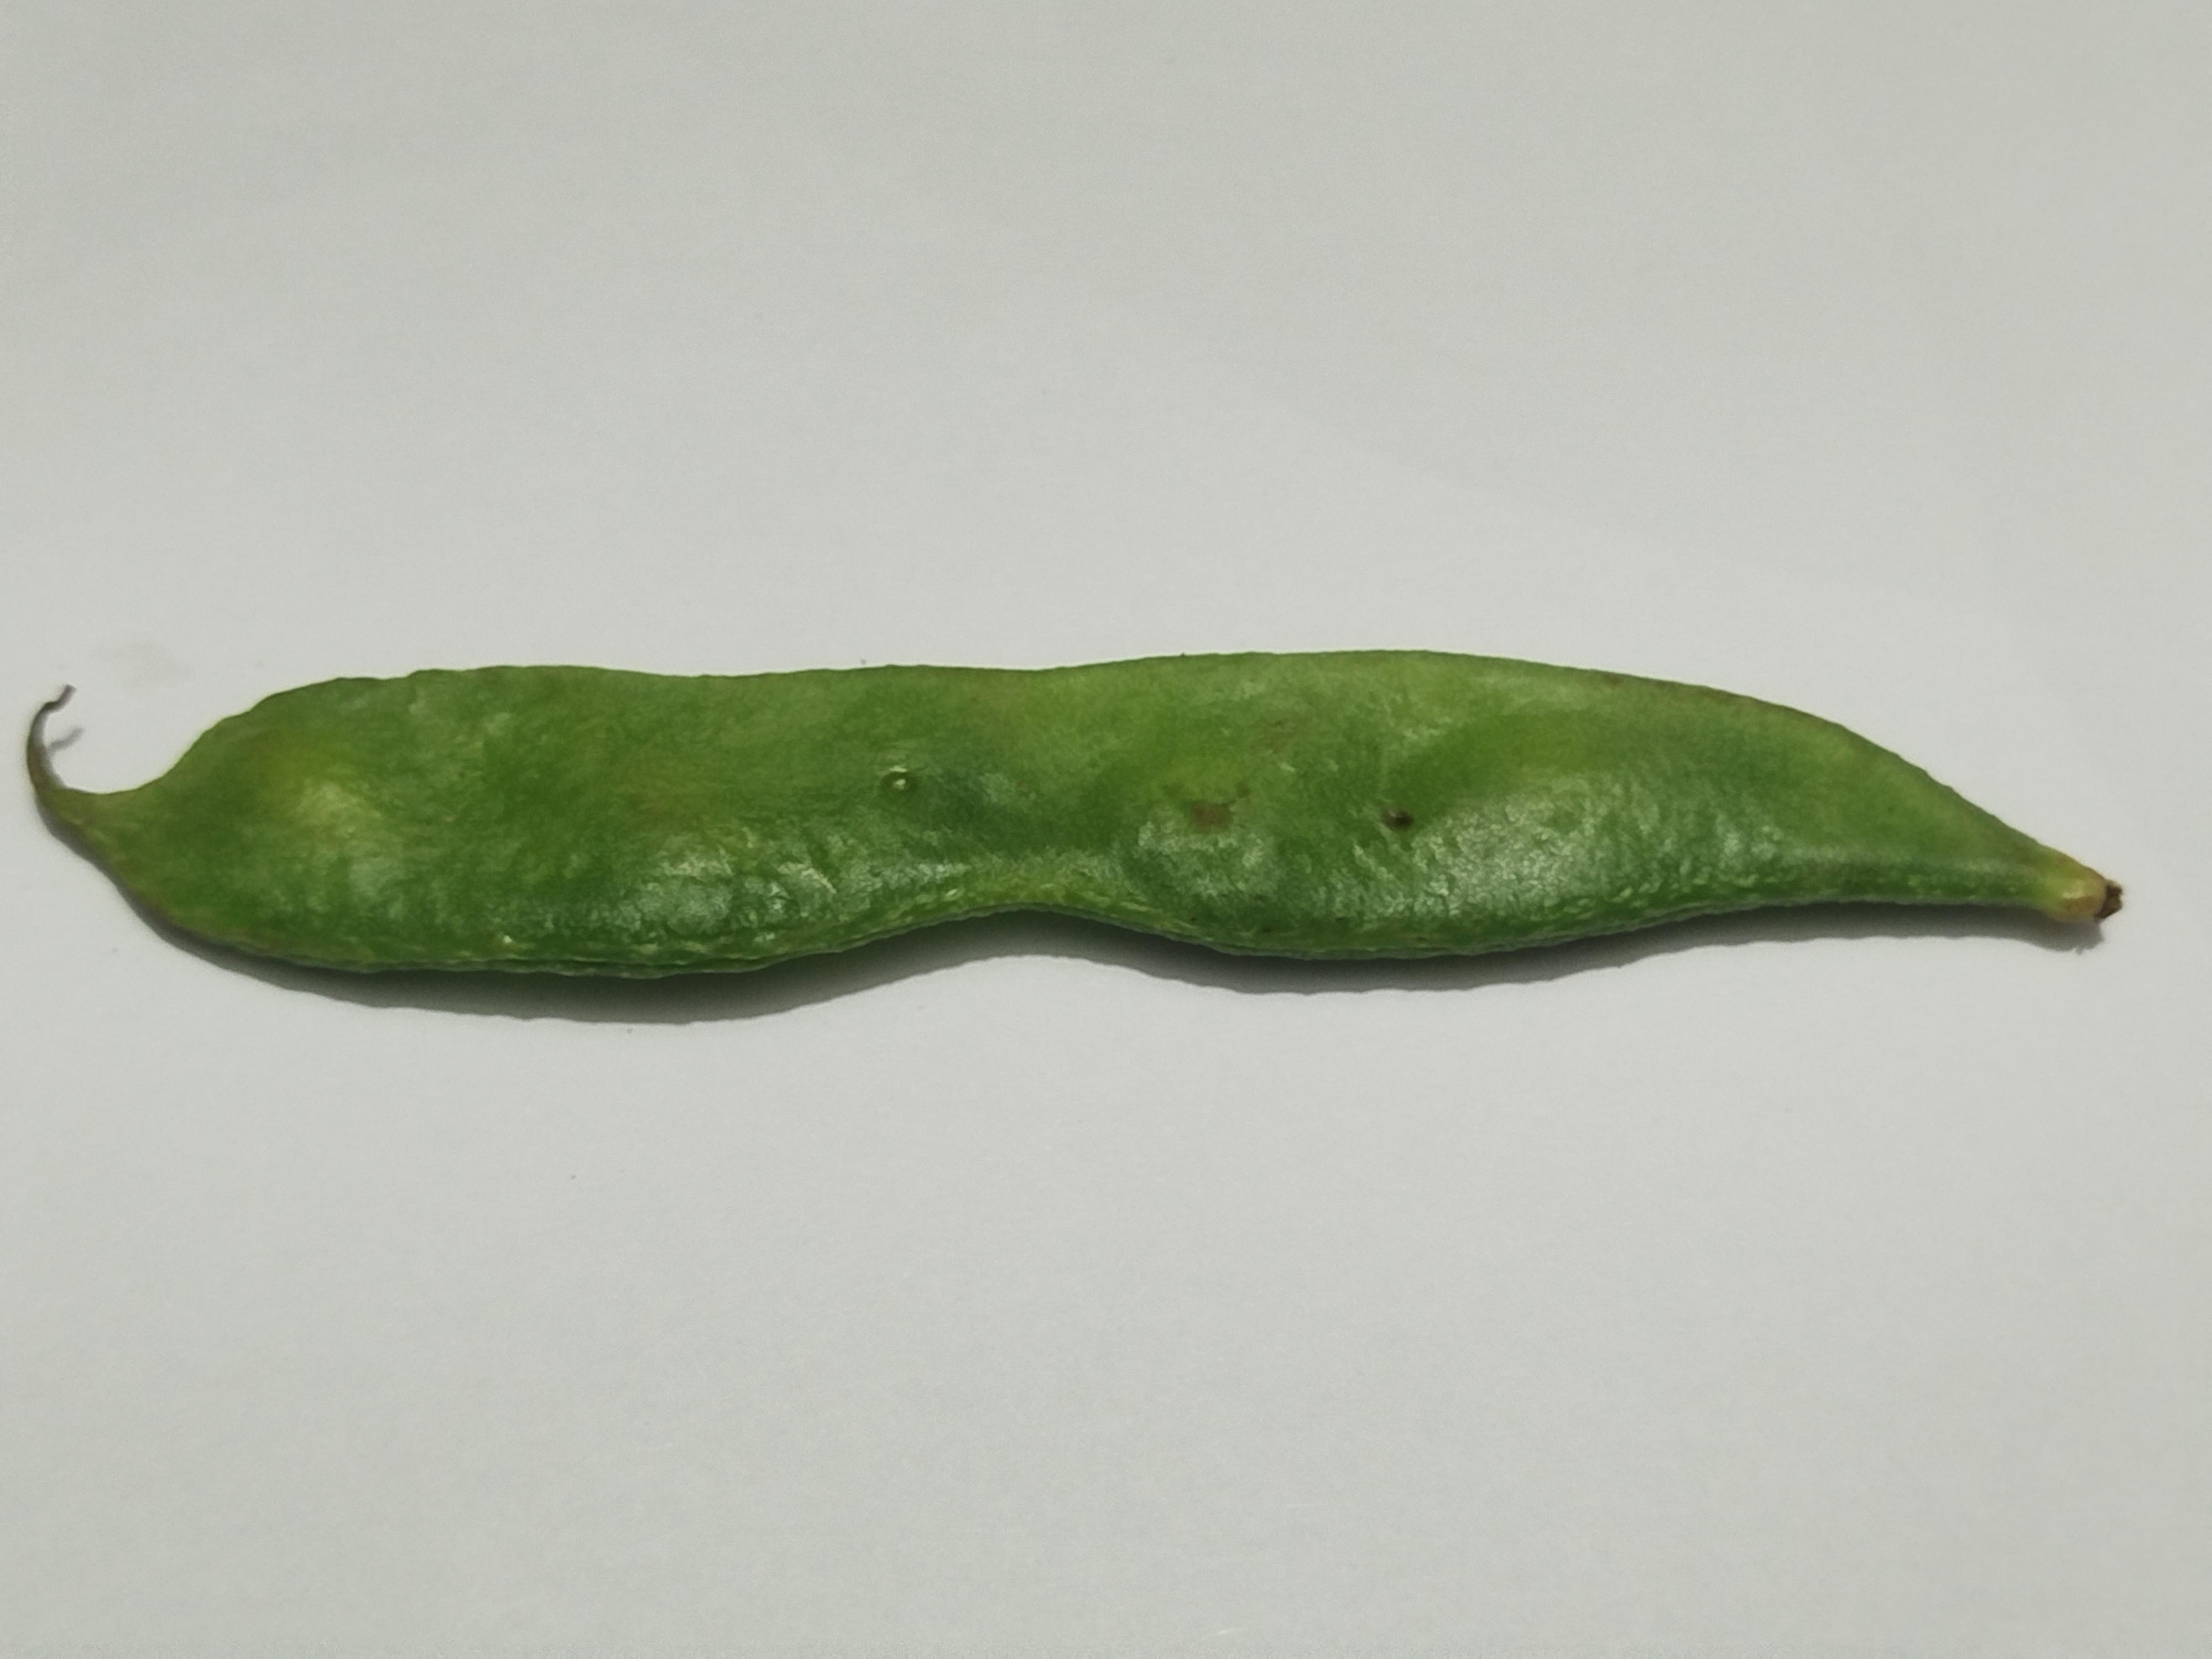
Label: Bean